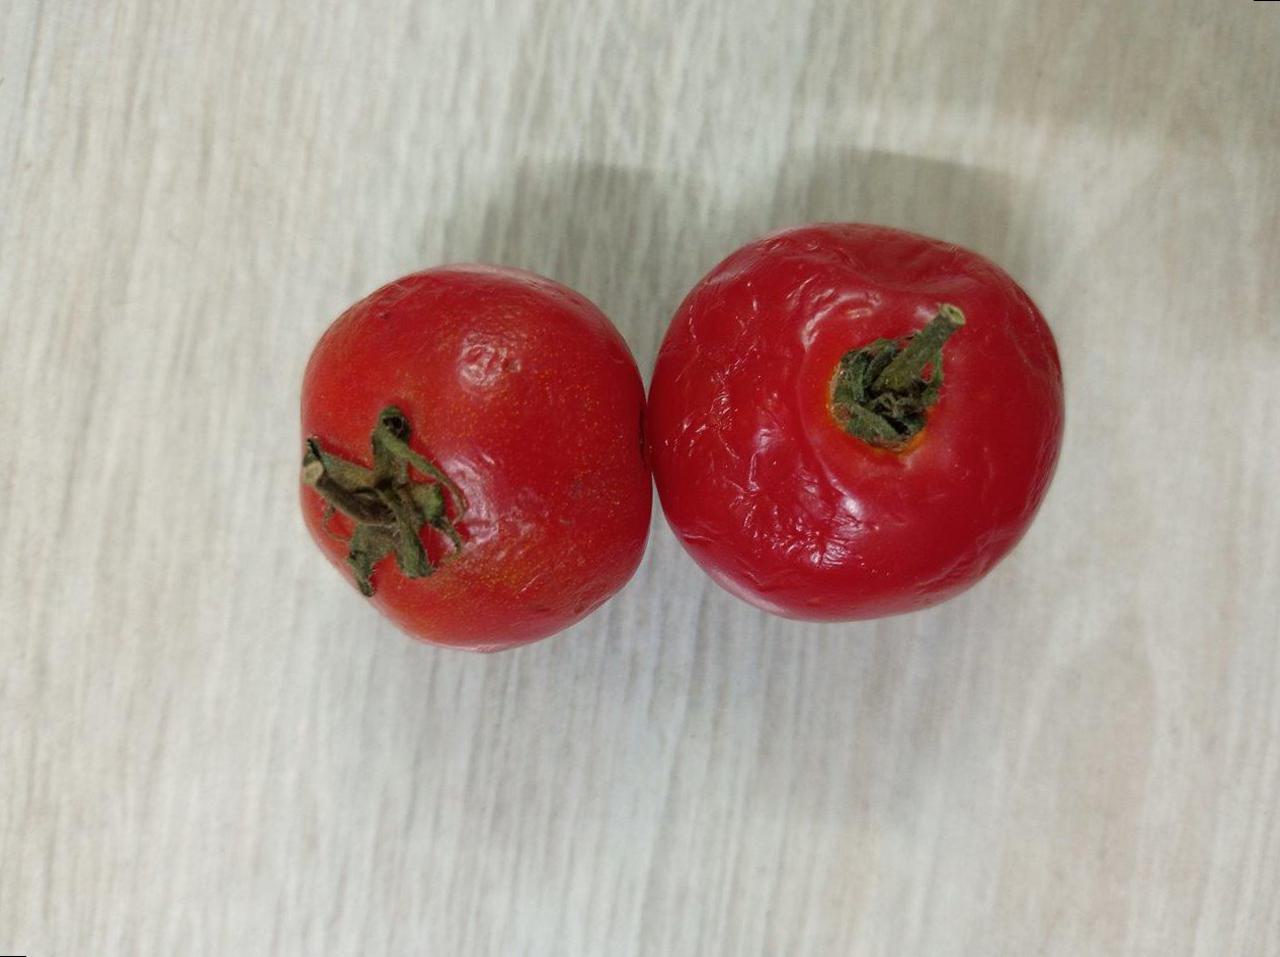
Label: Rotten